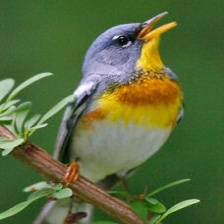
Species: NORTHERN PARULA
Scientific name: SETOPHAGA AMERICANA